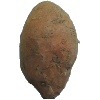
Label: Potato Sweet 1